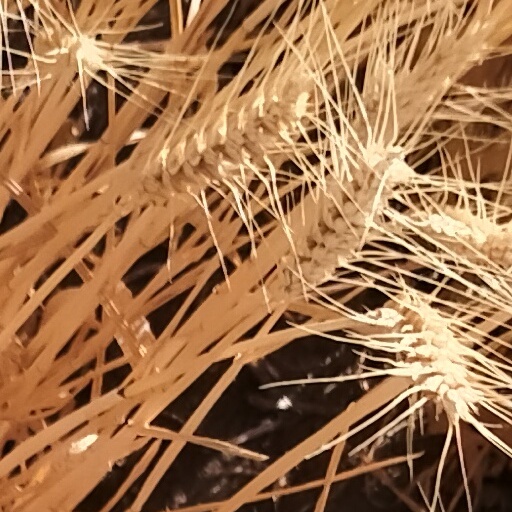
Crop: wheat